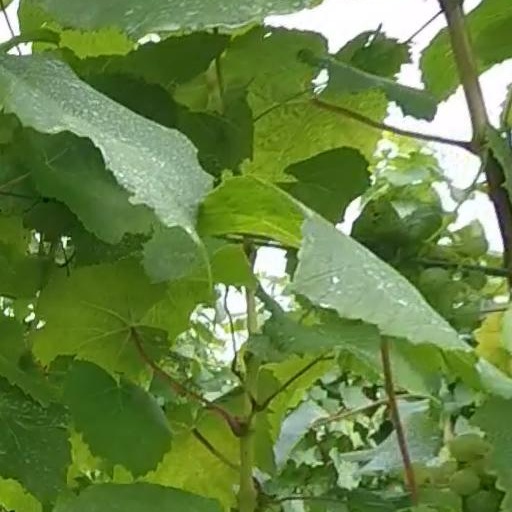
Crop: grape